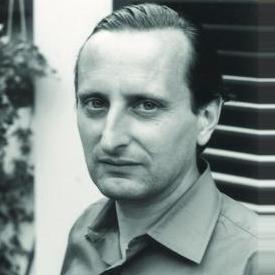
Age: 44